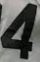
Number: 4